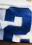
Number: 2